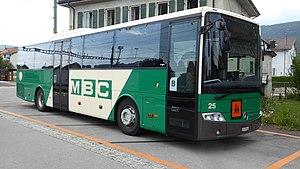
Les Transports de la région Morges-Bière-Cossonay est une Société anonyme, fondée en 1894 à Bière, sous le nom de Compagnie du Chemin de fer de Bière-Apples-Morges, puis prend son nom actuel en 2003. Elle a pour objectif l'exploitation du réseau de transports en commun de voyageurs du même nom, dans l'agglomération de Morges, dans le canton de Vaud en Suisse.